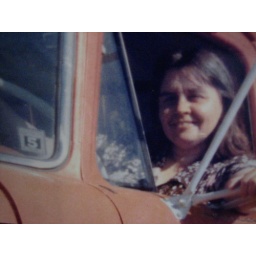
Sandra in red truck